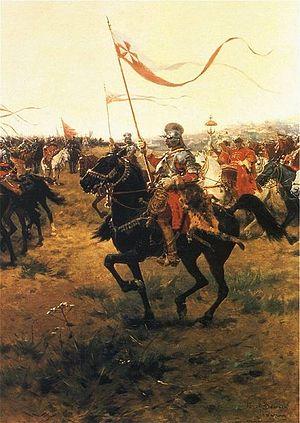
Le hussard est un militaire appartenant à la cavalerie légère. Les hussards furent avant tout employés pour la reconnaissance et les raids pour approvisionner l'armée en marche. Au combat, leur fonction était également de harceler l'ennemi, de s'emparer des batteries d'artillerie ou de pourchasser les troupes en débâcle.
La République des Deux Nations, scellée par l'union signée le 1ᵉʳ juillet 1569 à Lublin, était la réunion au sein du même État de la Pologne et du grand-duché de Lituanie. Les deux pays avaient le même statut et étaient liés par un monarque commun, avec une seule élection par la diète commune et une seule monnaie. Cependant la Lituanie gardait son propre trésor, ses dignités et son armée, indépendantes de ceux de la Pologne. C'était une sorte de fédération avant la lettre.